4-6-2

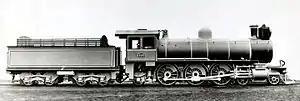
CSAR Class 9 no. 600, SAR no. 727

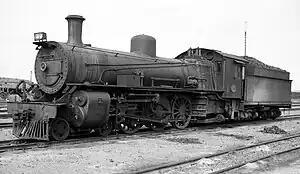
CSAR Class 10 no. 656, SAR no. 738

Five Class 9 Pacific passenger locomotives, designed by P.A. Hyde, the first Chief Locomotive Superintendent of the Central South African Railways (CSAR), were delivered from Vulcan Foundry in 1904. They had bar frames, Stephenson valve gear and used saturated steam, and proved very useful for passenger work with moderate loads, working the mail trains from Johannesburg to Durban as far as Charlestown on the Transvaal-Natal border for many years. They retained their Class 9 classification on the SAR.